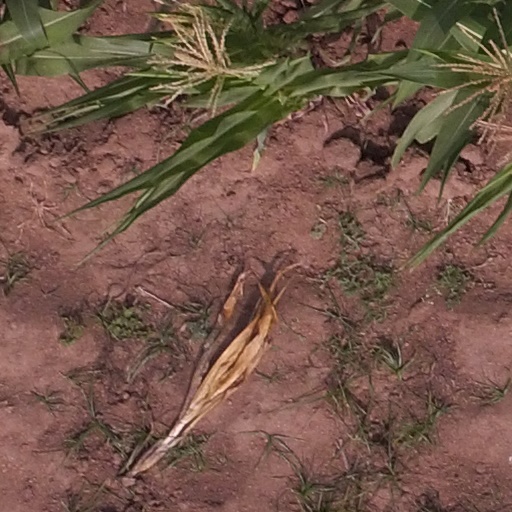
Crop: maize; corn